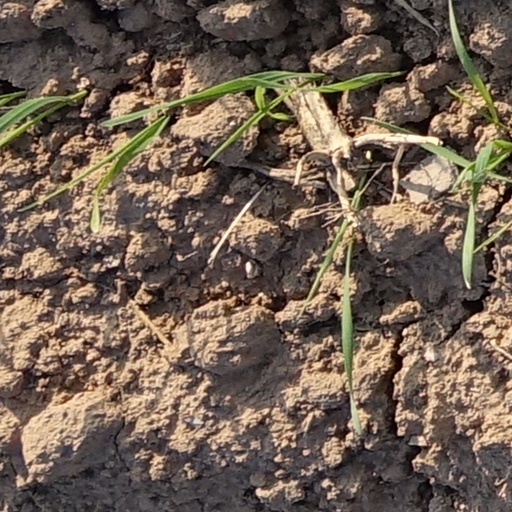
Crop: wheat